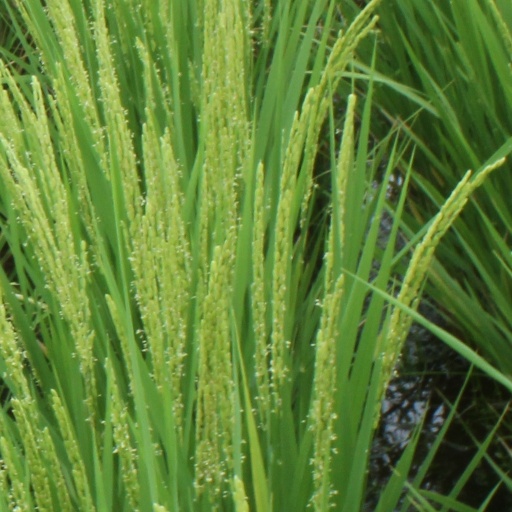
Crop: rice